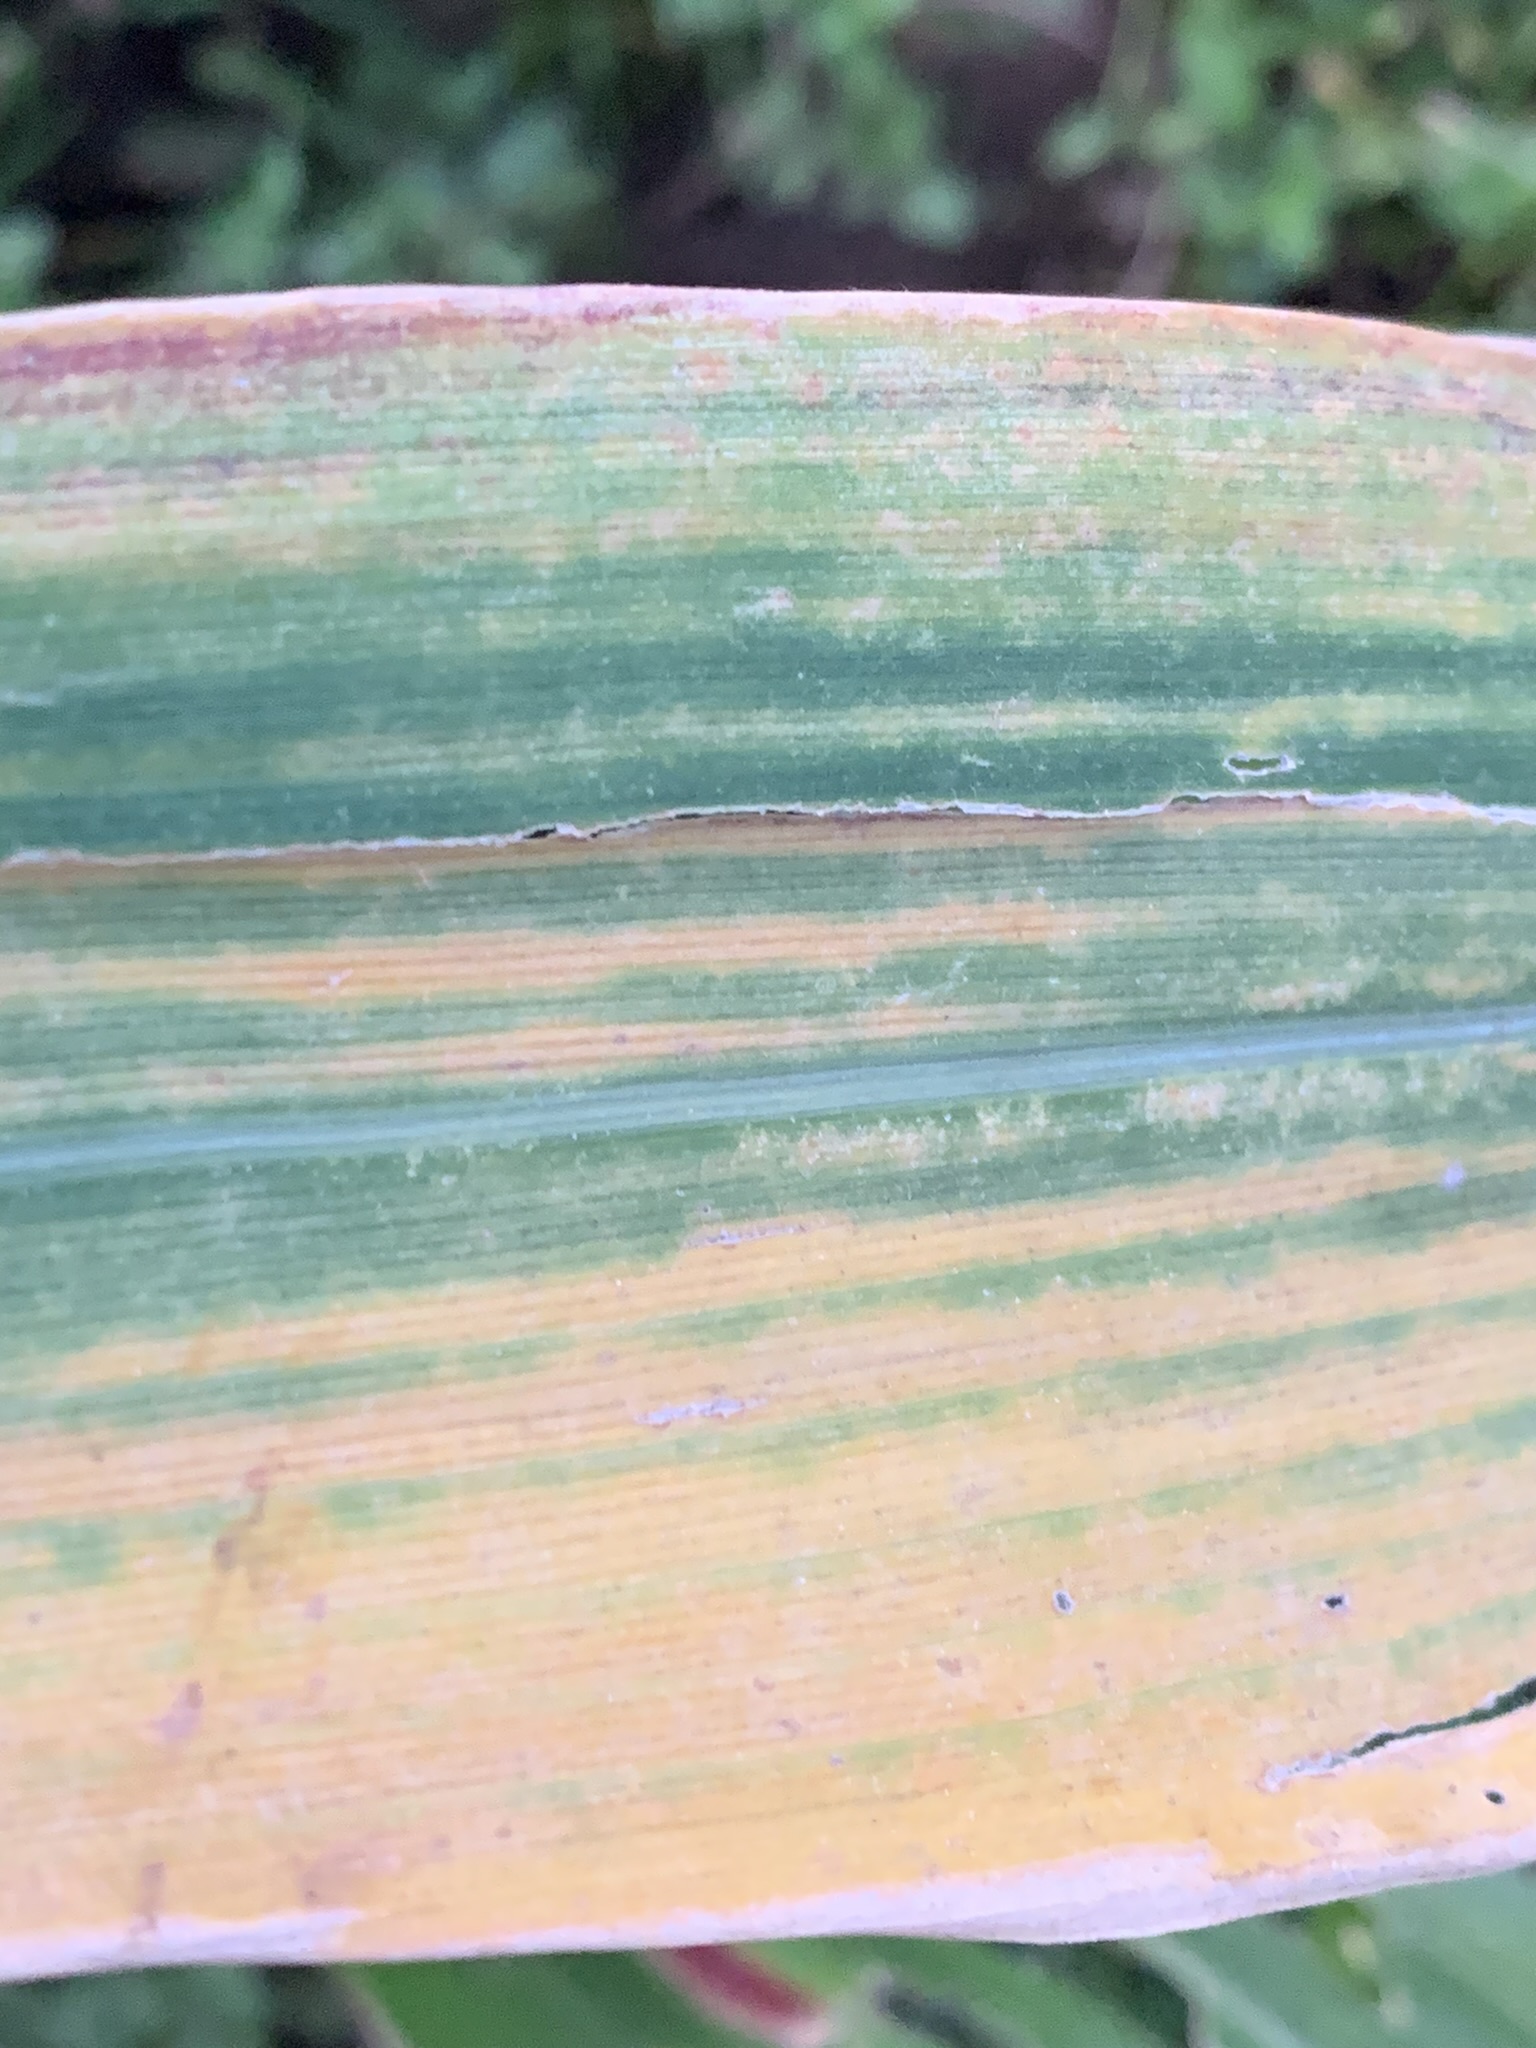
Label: MLN